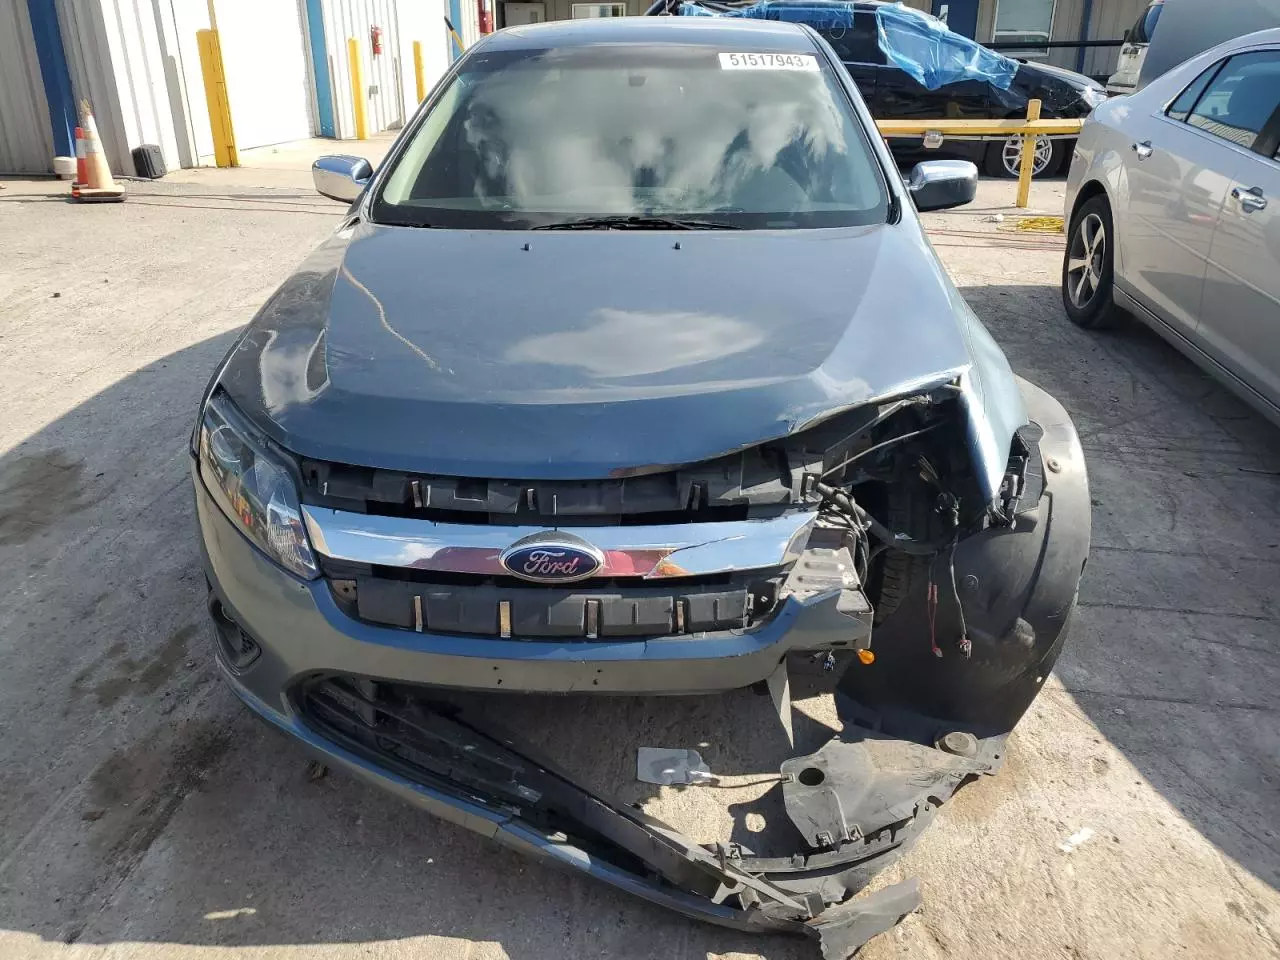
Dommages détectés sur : plaque d'immatriculation avant, pare-choc avant, feu avant gauche, capot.
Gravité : majeur